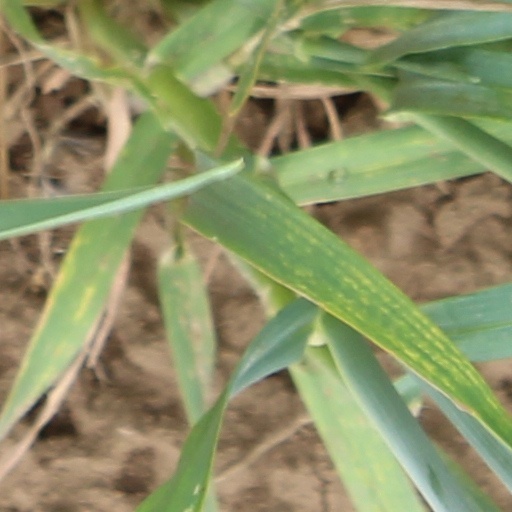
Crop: wheat